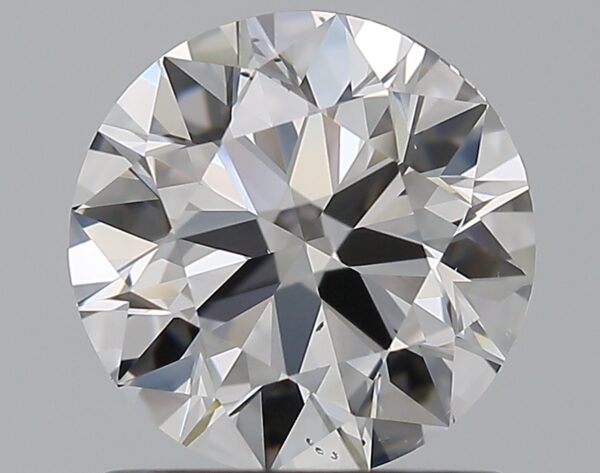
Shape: round
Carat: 1.2
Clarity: VS2
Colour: D
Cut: VG
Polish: EX
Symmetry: GD
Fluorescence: M
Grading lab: GIA
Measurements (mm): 6.78 x 6.82 x 4.17